Tom Underwood

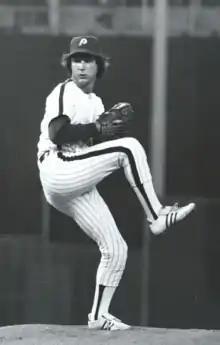
Underwood with the Philadelphia Phillies

Thomas Gerald Underwood (December 22, 1953 – November 22, 2010) was an American Major League Baseball pitcher. His younger brother, Pat was also a pitcher, and made his major league debut against Tom. It was the first time in major league history this had occurred.